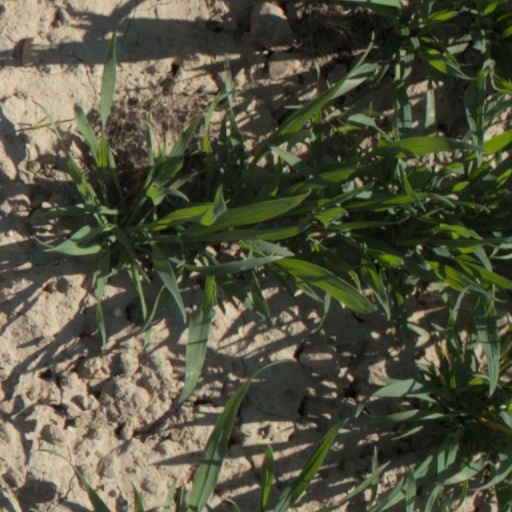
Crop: wheat